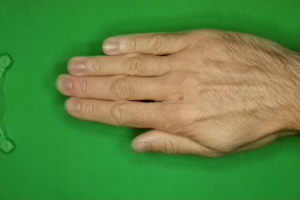
Label: paper